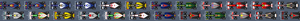
Le Grand Prix automobile de Malaisie 2010, disputé sur le circuit international de Sepang le 4 avril 2010, est la douzième édition du Grand Prix, la 823ᵉ épreuve du championnat du monde de Formule 1 courue depuis 1950 et la troisième manche du championnat 2010.